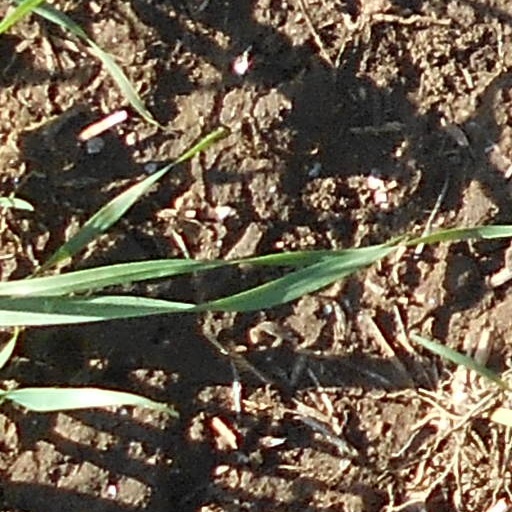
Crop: wheat